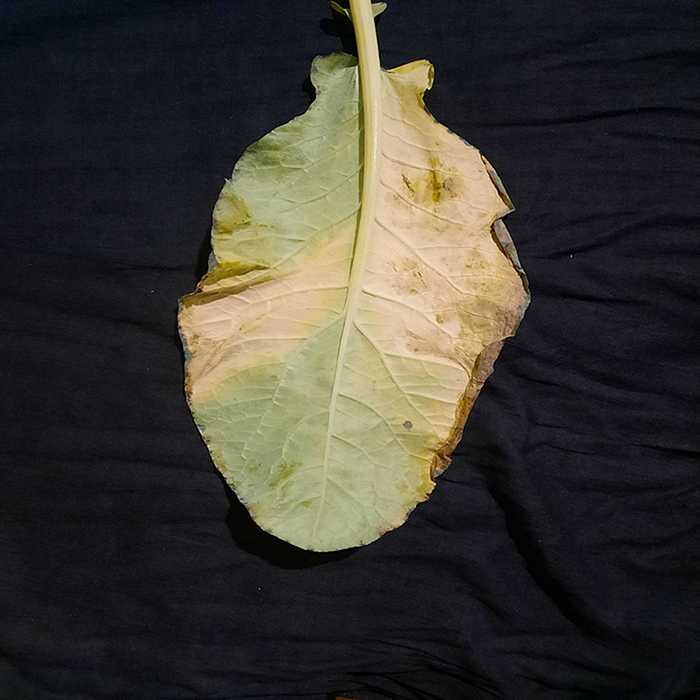
Plant: Cauliflower
Label: Black Rot